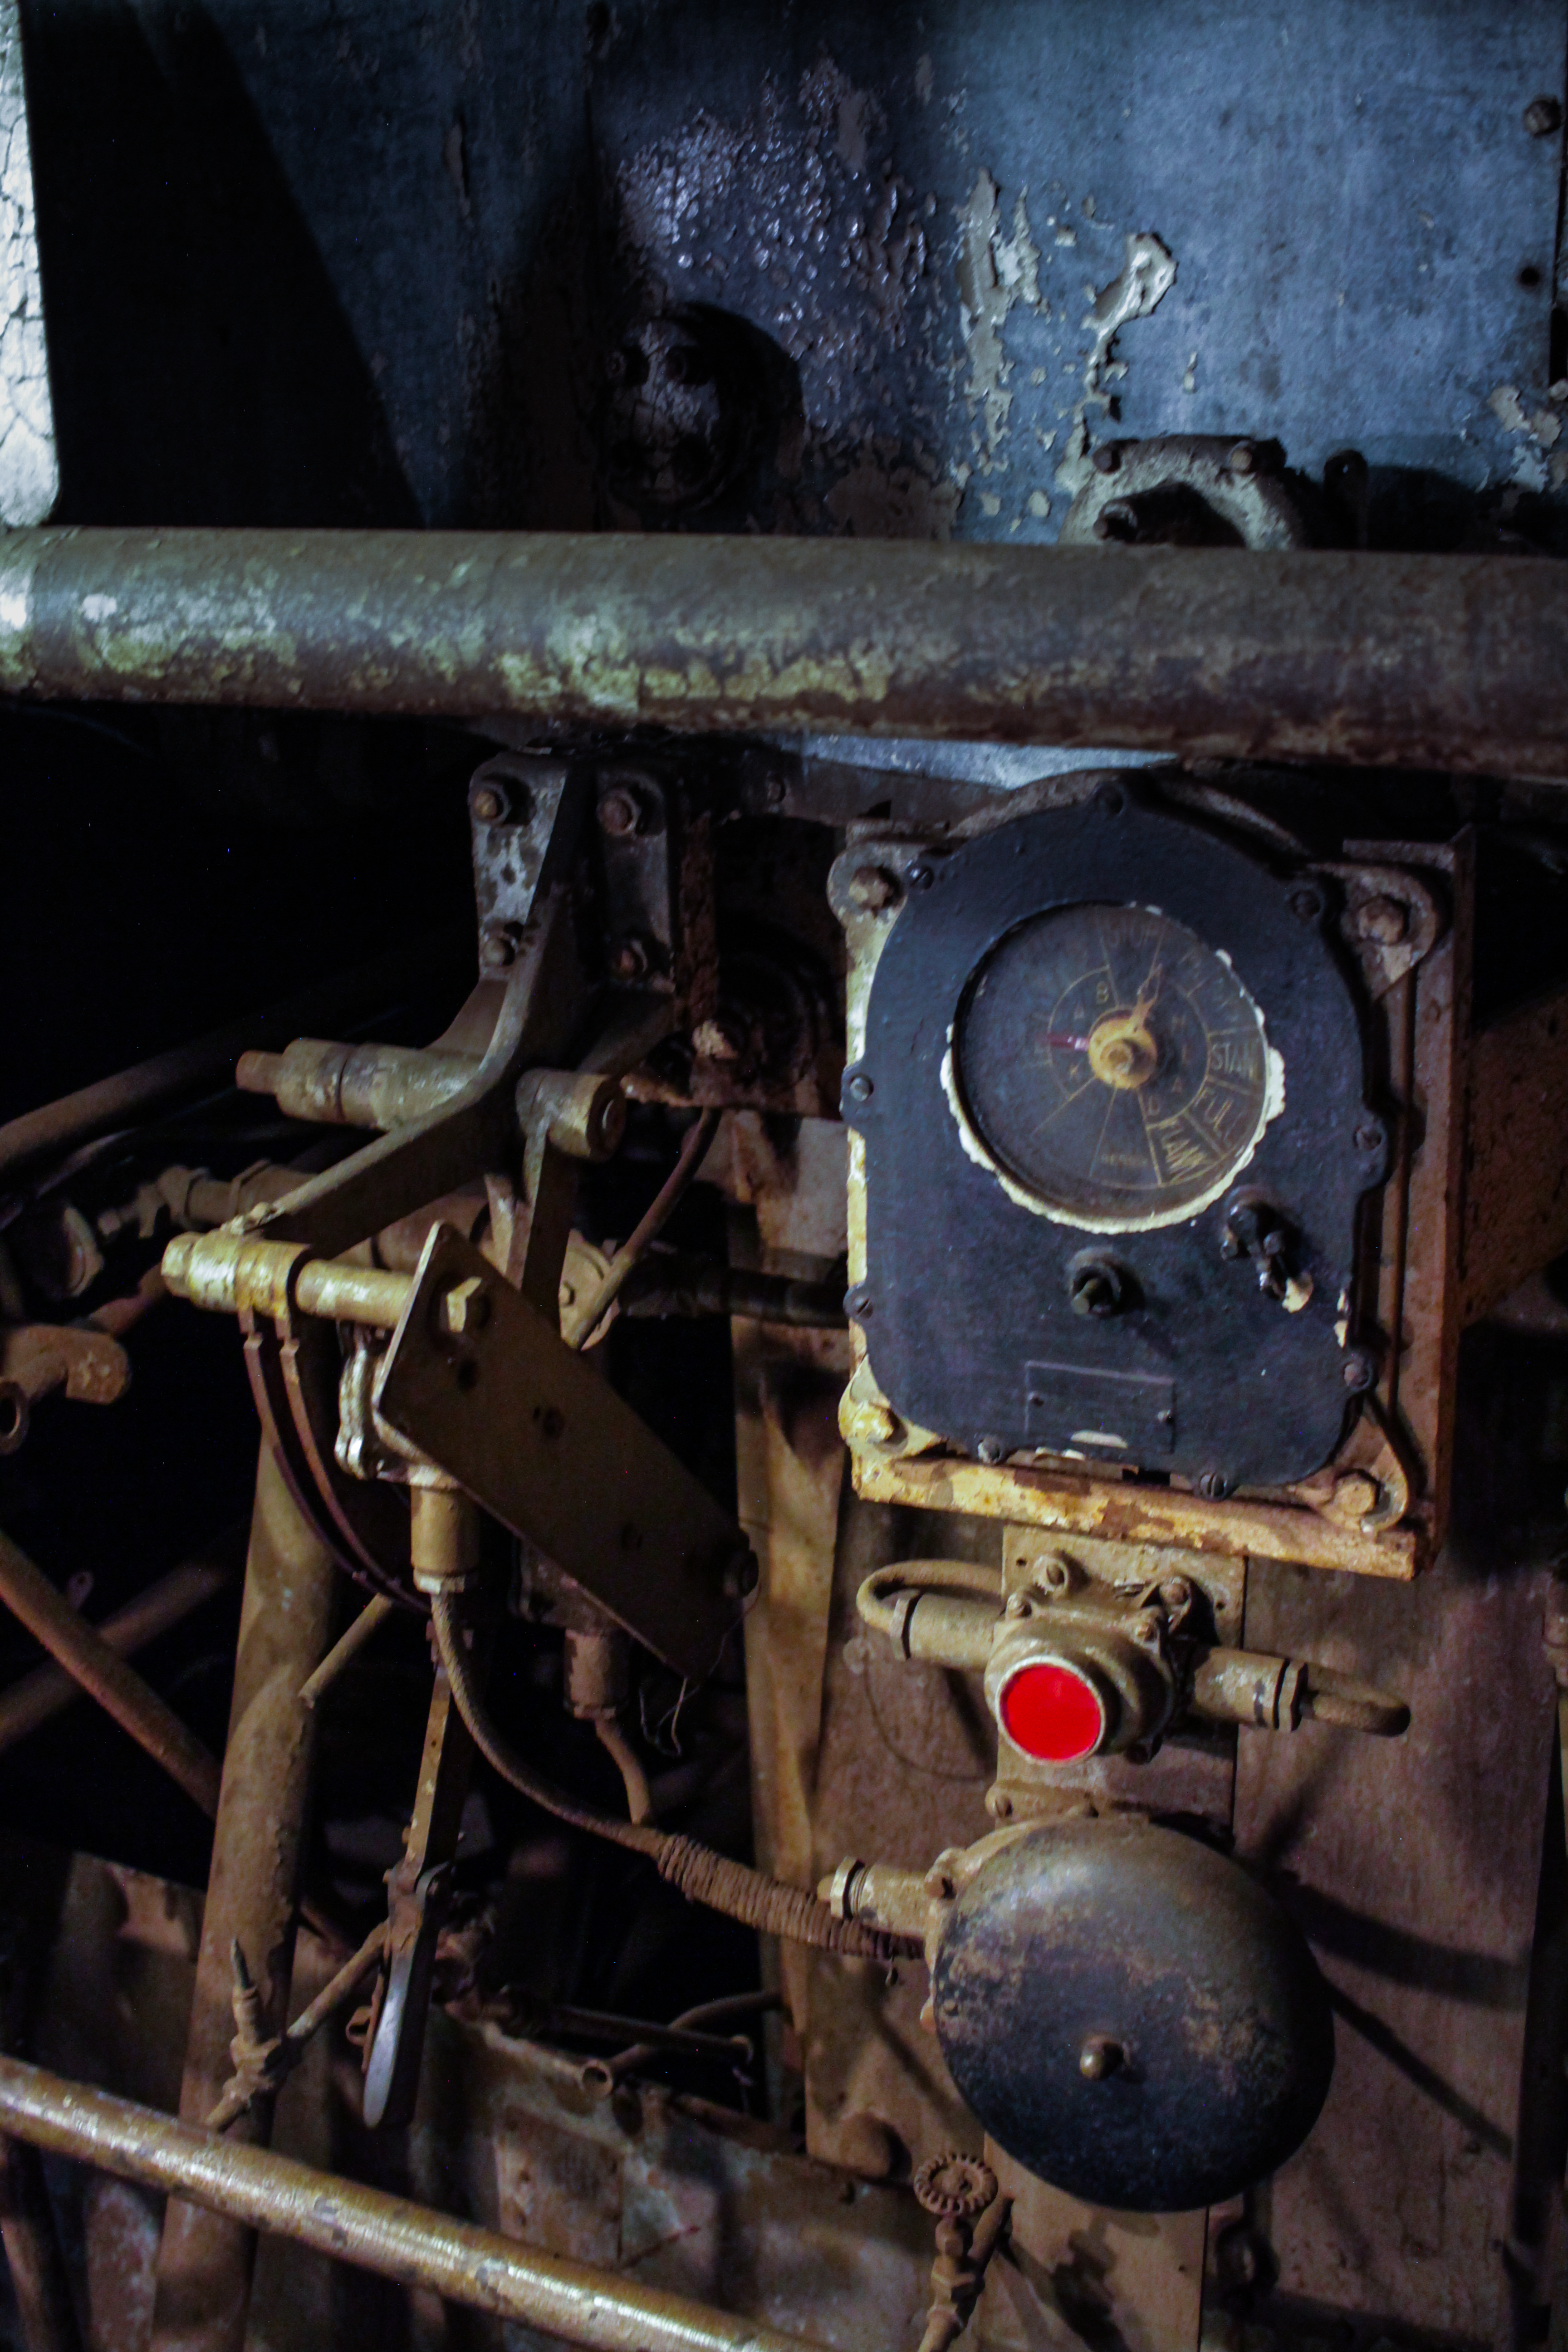
battleship, houston, armaments, rust, auto part